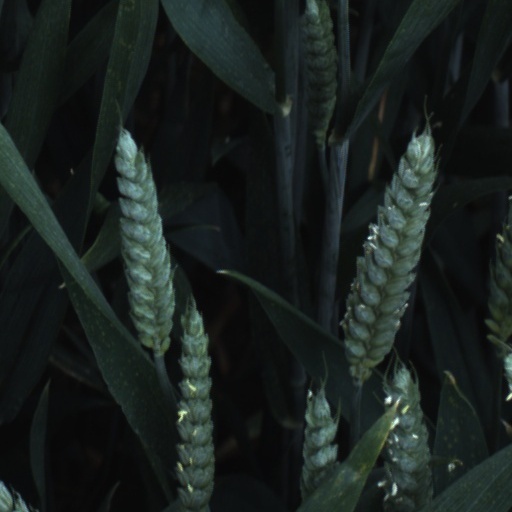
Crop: wheat